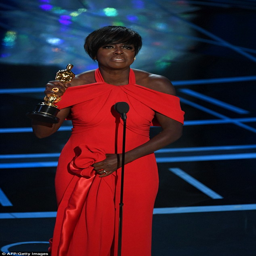
person had tears in her eyes as she said : i became an artist , and thank person i did , because we are the only profession that celebrates what it means to live a life .